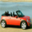
Label: automobile